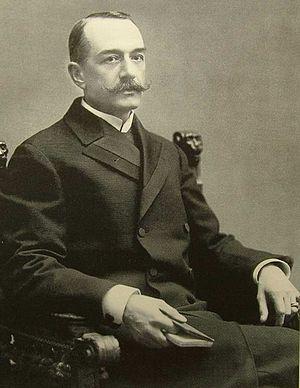
Alexandre Dmitrievitch Protopopov, né le 18 décembre 1866, condamné à mort et exécuté le 27 octobre 1918 à Saint-Pétersbourg, est un homme politique russe. Il fut membre du zemstvo de Simbirsk, vice-président de la Douma d'État de l'Empire russe de 1914 à 1916, et dernier ministre de l'Intérieur de l'Empire russe de 1916 à 1917.